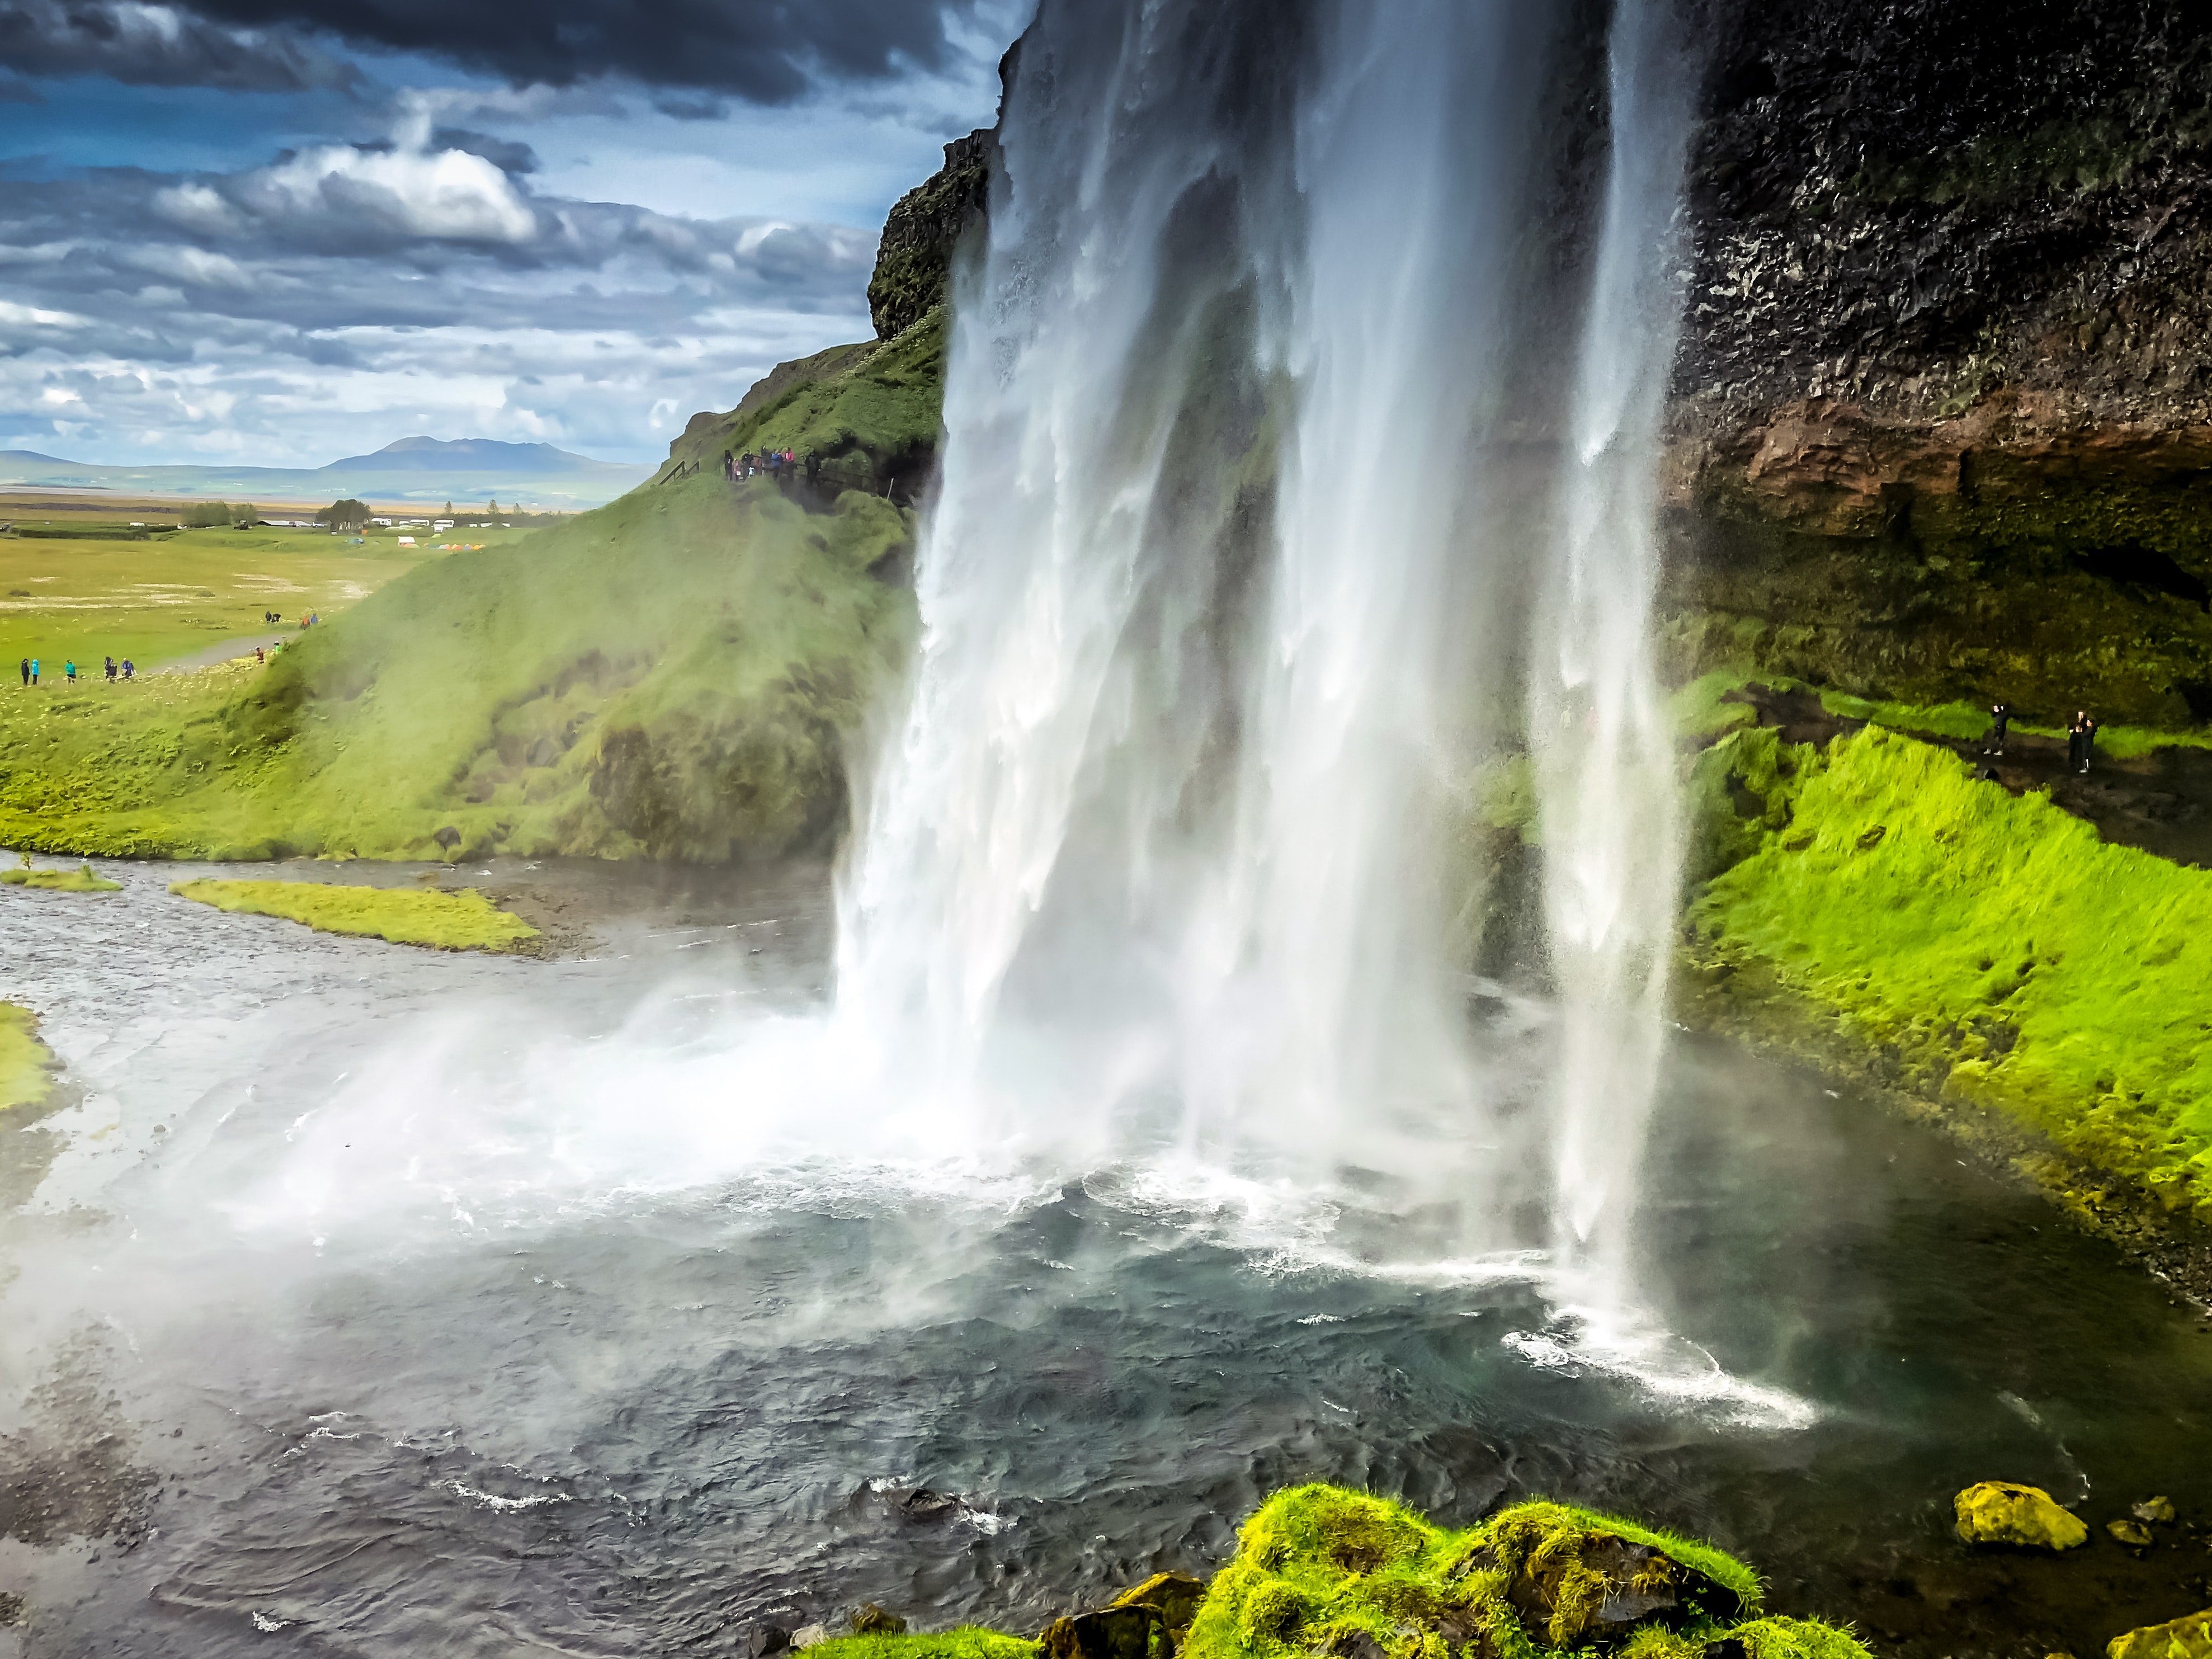
waterfall, body of water, natural landscape, water resources, nature, water, watercourse, nature reserve, chute, water feature, sky, landscape, stream, river, state park, rapid, rock